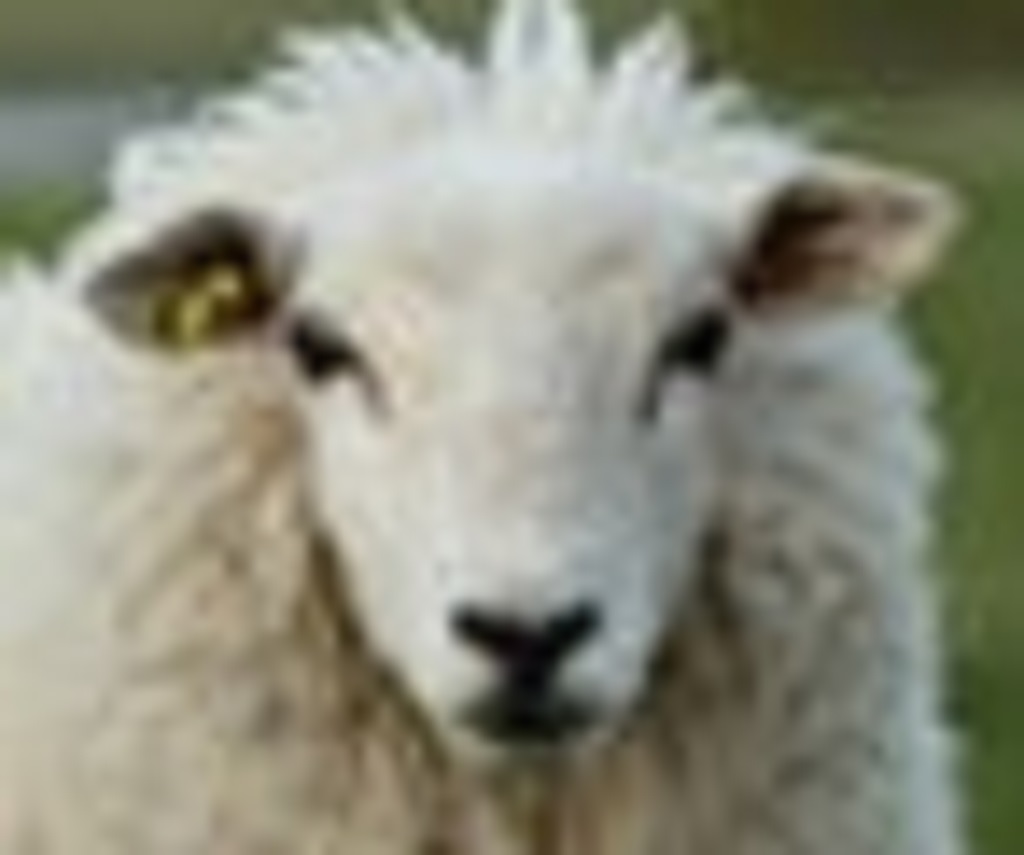
Label: no pain